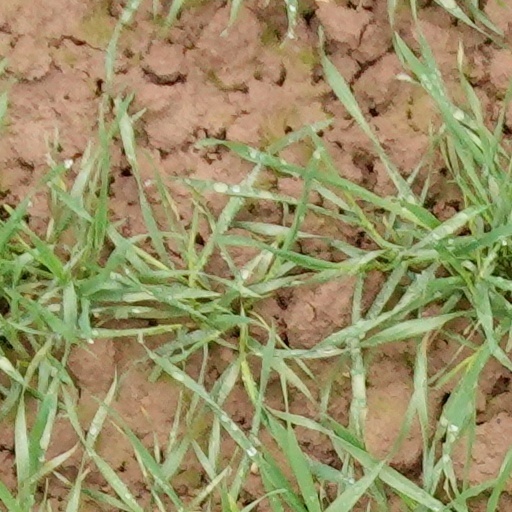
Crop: wheat